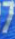
Number: 7